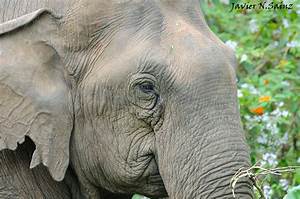
Label: elefante